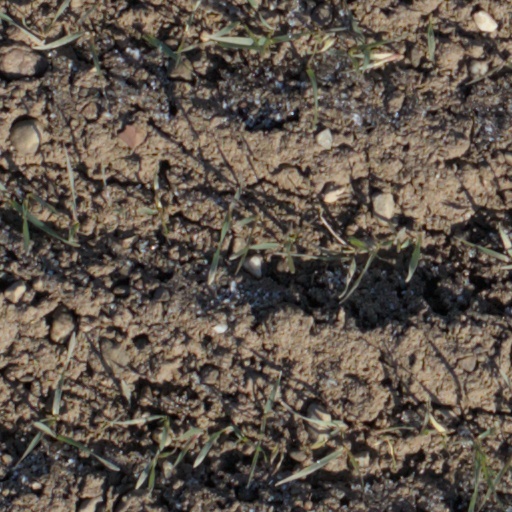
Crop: wheat